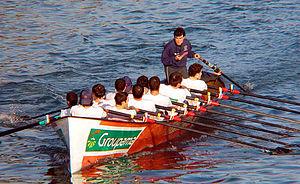
Trainière du club Ur Joko de Saint-Jean-de-Luz (Pyrénées-Atlantiques) lors de la descente de l'Orio.
Le équipes de traînières au Pays basque participent aux estropadak, nom donné aux régates de traînières au Pays basque dans la ligue de San Miguel ou la ligue TKE.